West Virginia Mountaineers football

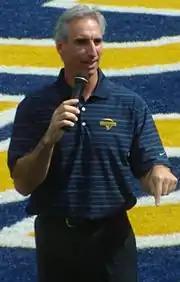
Oliver Luck, WVU Sports Hall of Fame inductee and Mountaineer Legends Society member.

Introduced in 2016, the West Virginia University Mountaineer Legends Society is the second level of recognition for the WVU football program. The Legends Society program replaced the retirement of a jersey number, which had previously served as the second form of recognition. Jersey number retirement remains the highest attainable honor for the WVU football program.